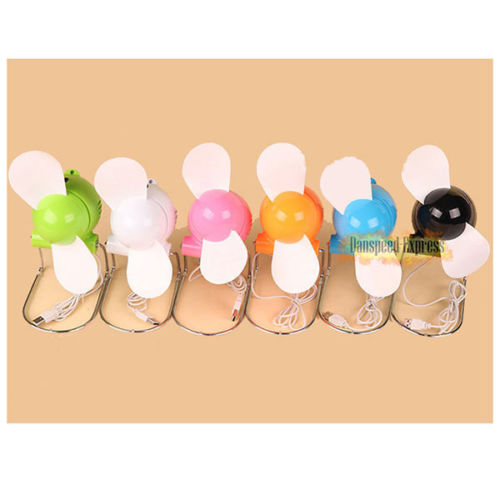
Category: fan